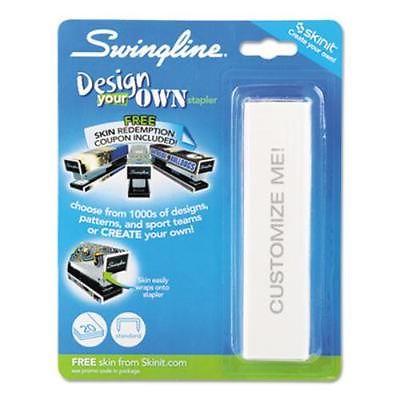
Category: stapler